Sikorsky MH-53

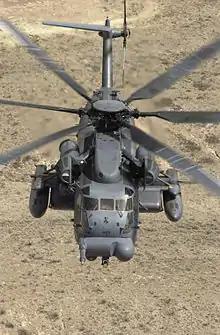
A MH-53J Pave Low IIIE of the 551st Special Operations Squadron, 58th Special Operations Wing, flying a training mission

A total of 44 HH-53Cs were built, with introduction to service in August 1968. Late in the Vietnam War they were fitted with countermeasures pods to deal with heat-seeking missiles. As with the HH-53B, the HH-53C was also used for covert operations and snagging reentry capsules, as well as snagging reconnaissance drones. A few were assigned to support the Apollo space program, standing by to recover an Apollo capsule in case of a launchpad abort, though such an accident never happened.